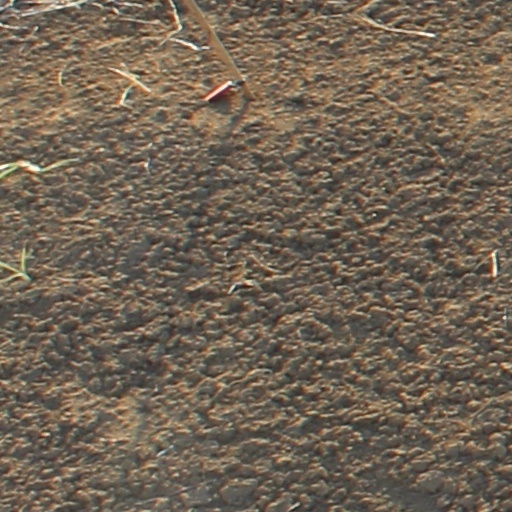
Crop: wheat